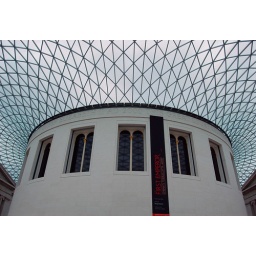
The great court is covered with a tessellated glass roof designed by Buro Happold.